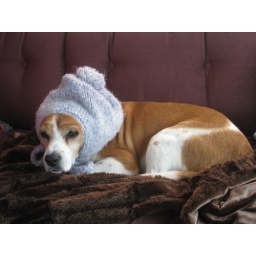
dogs in hats